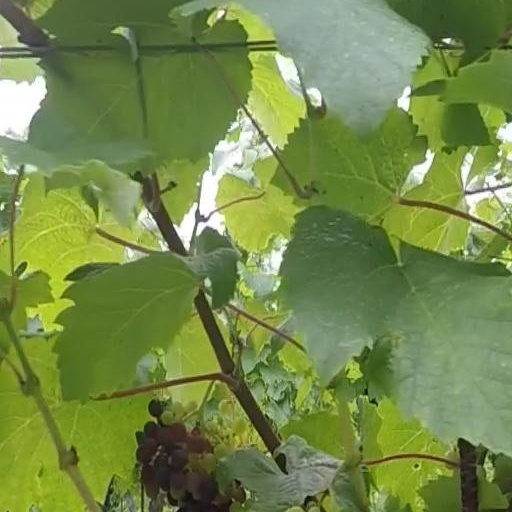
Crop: grape